Thoongatha Kannindru Ondru

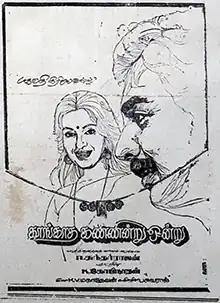
Poster

Thoongatha Kannindru Ondru is a 1983 Indian Tamil-language film written and directed by R. Sundarrajan. The film stars Mohan and Ambika. It was released on 4 February 1983.